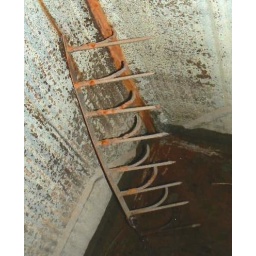
Iron tea bag in water deposit